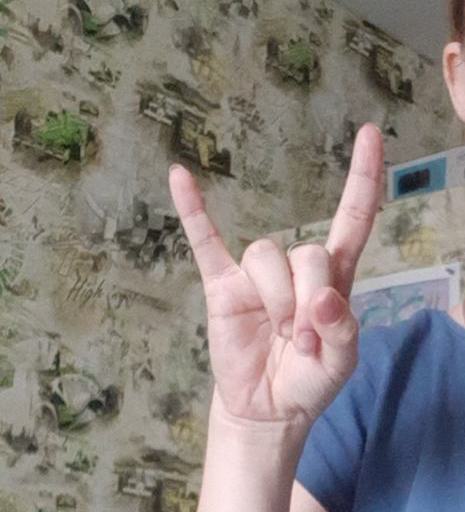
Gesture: rock